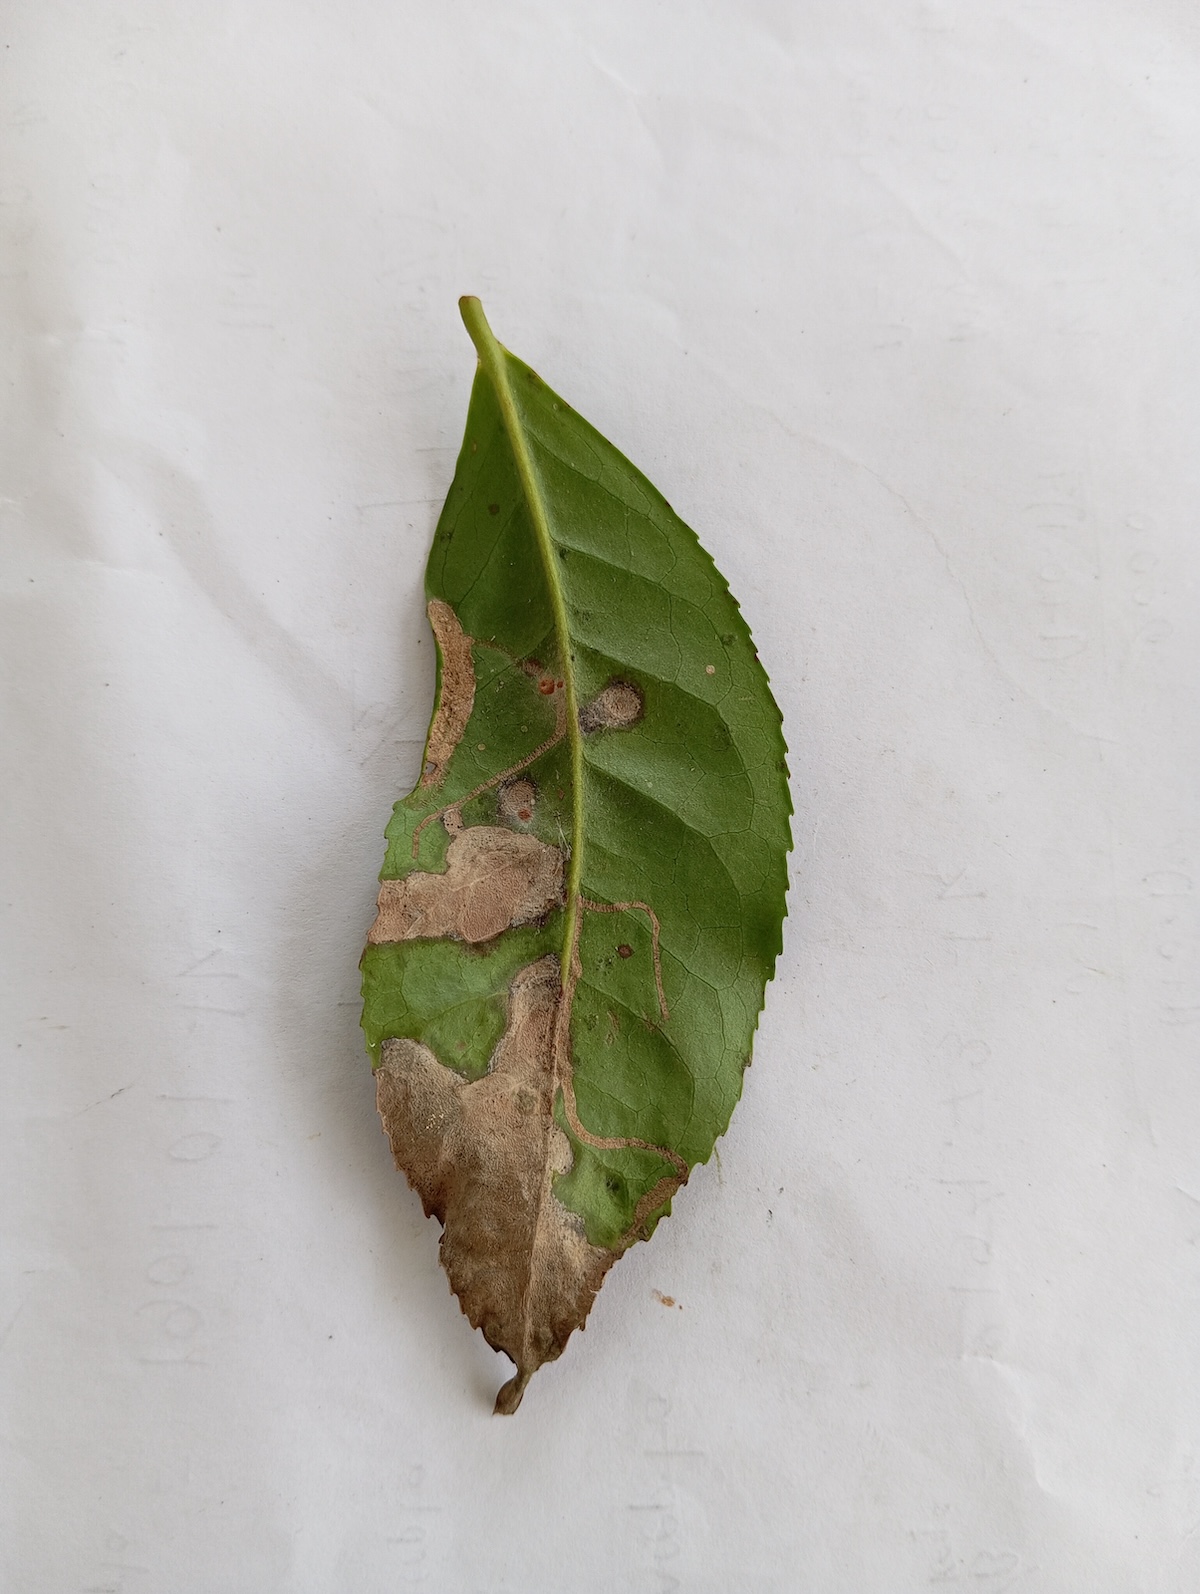
Label: Gray Blight